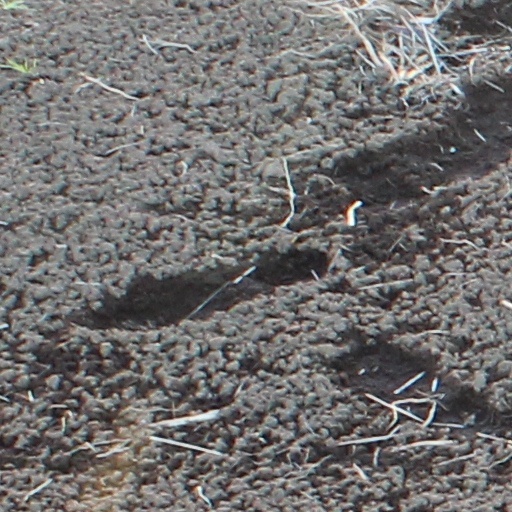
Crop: wheat